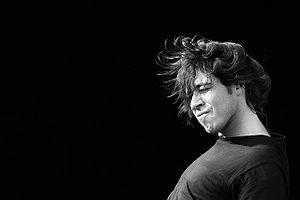
Blind Zero est un groupe de rock alternatif portugais, originaire de Porto. Récompensé en 2003 lors des MTV Europe Music Awards pour la catégorie « meilleur groupe portugais ». Ils connaissent un grand succès en Italie.